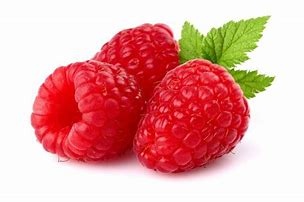
Label: raspberry